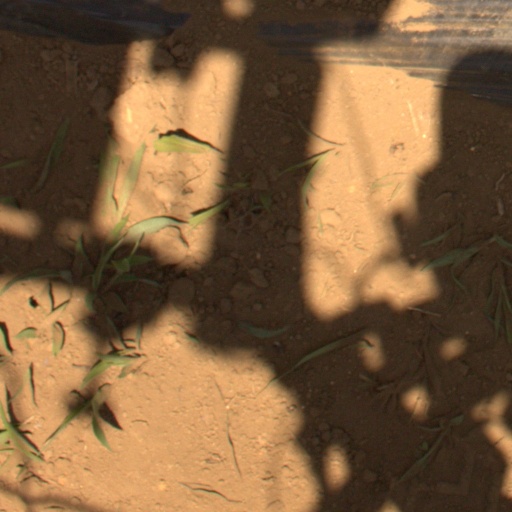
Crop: Jerusalem artichoke